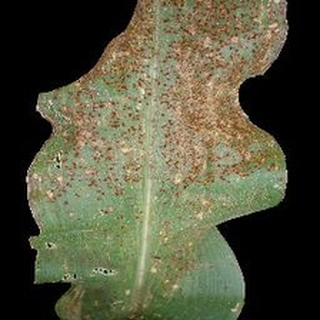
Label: corn_common_rust